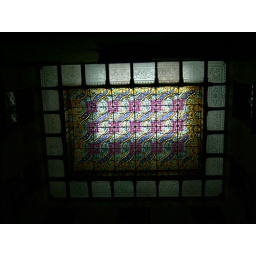
Techo del interior de la casa / Stained glass windows in the roof